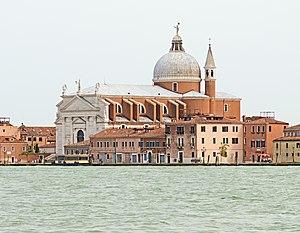
La région de la Vénétie est une région du nord-est de l’Italie. Elle compte environ 5 millions d'habitants, étant la cinquième région la plus peuplée du pays, sur un territoire de 18 391 km². Sa capitale est Venise.
L'église du Rédempteur est une importante église vénitienne, située sur l'île de la Giudecca, conçue et commencée en 1577 par l'architecte Andrea Palladio, terminée par Antonio da Ponte en 1592.
Cet article recense les églises de Venise, en Italie.